Volume and extent of the Deepwater Horizon oil spill

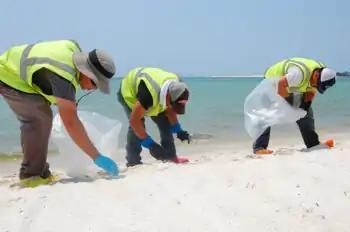
Workers picking up tar balls from the beach at Pensacola Naval Air Station, Florida.

Oil began washing up on the beaches of Gulf Islands National Seashore on 1 June 2010. By 4 June 2010, the spill had landed on of Louisiana's coast, had washed up along the Mississippi–Alabama barrier islands, and was found for the first time on a Florida barrier island at Pensacola Beach. On 9 June 2010, oil sludge began entering the Intracoastal Waterway through Perdido Pass after floating booms across the opening of the pass failed to stop the oil. On 23 June 2010, oil appeared on Pensacola Beach and in Gulf Islands National Seashore, and officials warned against swimming for east of the Alabama line. On 27 June 2010, tar balls and small areas of oil reached Gulf Park Estates, the first appearance of oil in Mississippi. Early in July 2010, tar balls reached Grand Isle, but 800 volunteers were cleaning them up. On 3 and 4 July 2010, tar balls and other isolated oil residue began washing ashore at beaches in Bolivar and Galveston, though it was believed a ship transported them there, and no further oil was found 5 July. On 5 July 2010, strings of oil were found in the Rigolets in Louisiana, and the next day tar balls reached the shore of Lake Pontchartrain. The amount of Louisiana shoreline affected by oil grew from in July to in late November 2010.